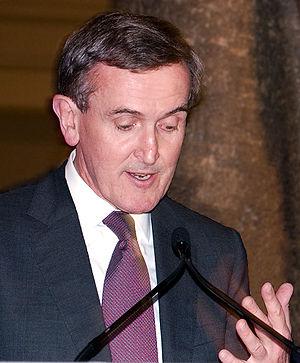
Robert Neil MacGregor est un historien de l'art et administrateur culturel né le 16 juin 1946 à Glasgow. Il a été rédacteur en chef du Burlington Magazine de 1981 à 1987, directeur de la National Gallery à Londres de 1987 à 2002 puis directeur du British Museum à partir de 2002.